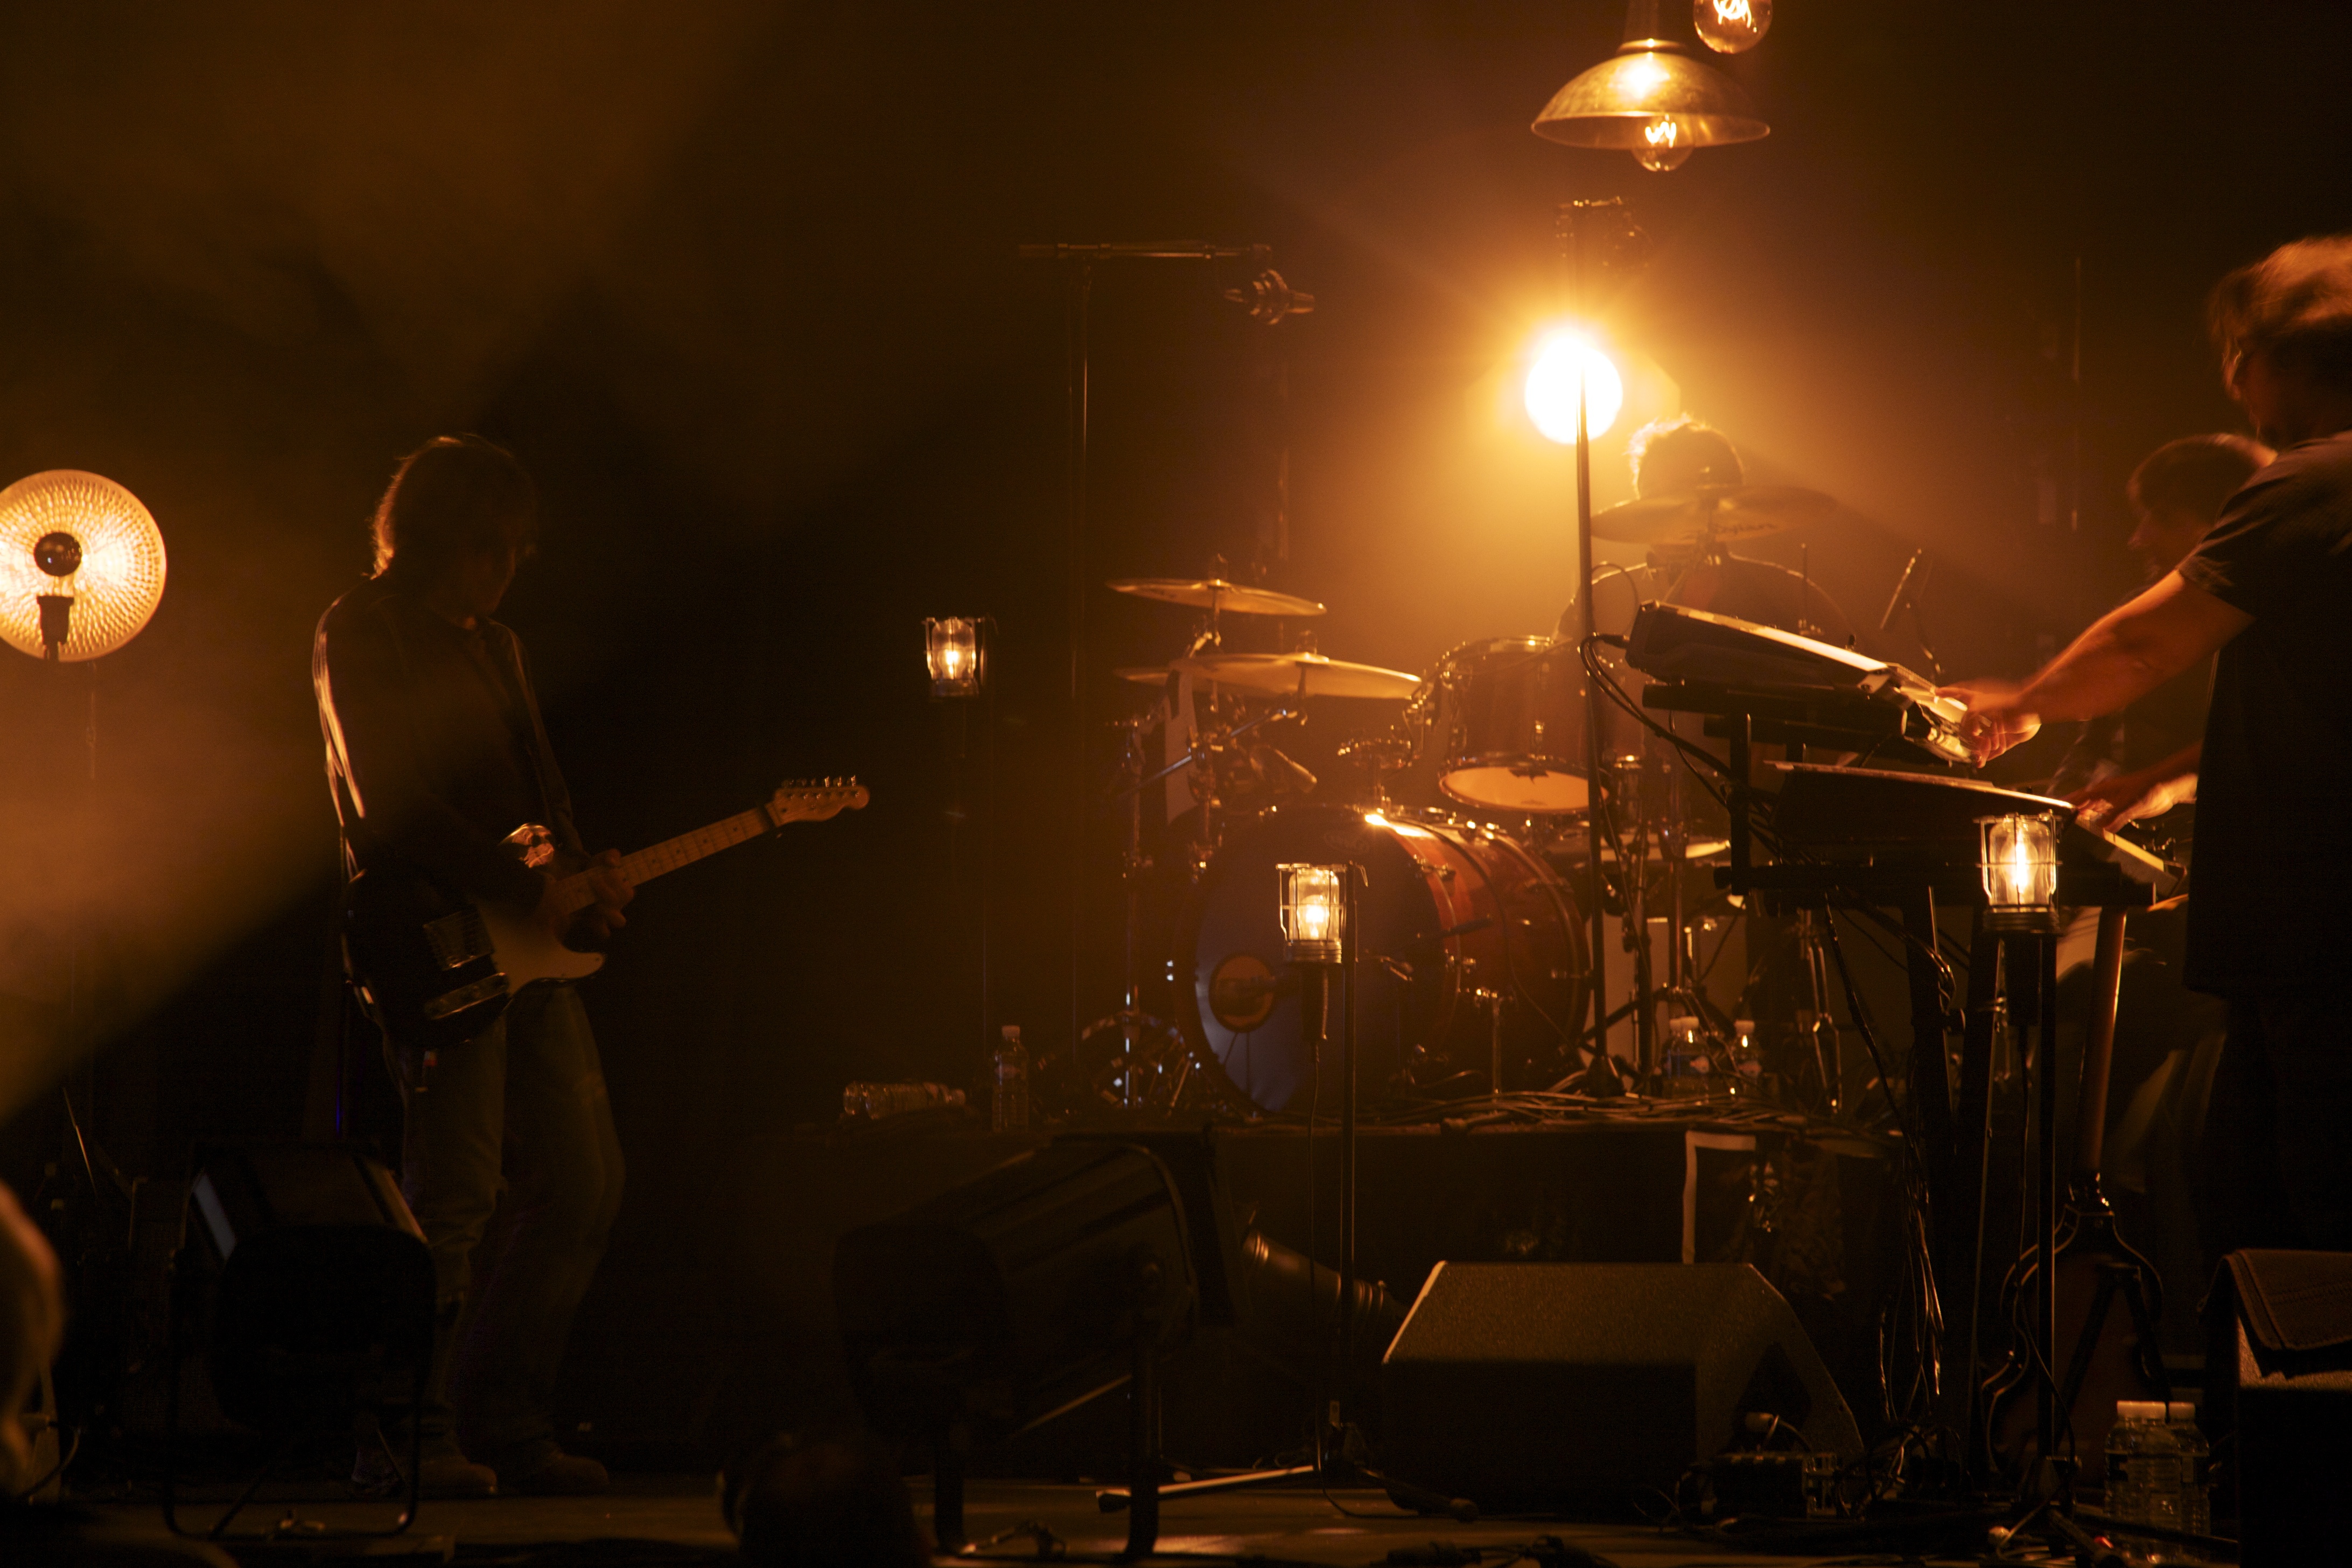
music, concert, musician, performance art, stage, performance, raw, drums, entertainment, murat, jeanlouismurat, villierssurmarne, festivaldemarne, fredjimenez, stephanereynaud, brunoclavaizolle, performing arts, rock concert, musical theatre